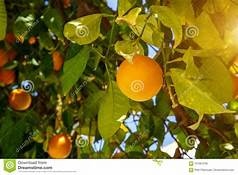
Label: mandarine